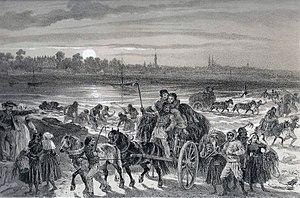
Coupe de goémon à Sainte-Anne (dessin de François Hippolyte Lalaisse publié en 1867 dans ""La Bretagne contemporaine"", tome ""Finistère"")"
Saint-Pol-de-Léon [sɛ̃ pɔl də leɔ̃] est une commune française du département du Finistère, en région Bretagne.